William Henry Kearney

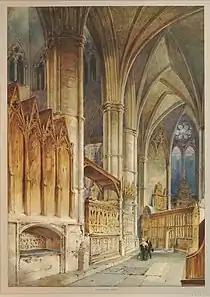

William Henry Kearney, born in 1800 or 1801, was probably the child of that name, son of John and Eleanor Kerney, who was baptised at St Mary's, Rotherhithe, London, on 3 May 1801. He was admitted to the Royal Academy Schools on 18 November 1823 at the age of twenty-two.